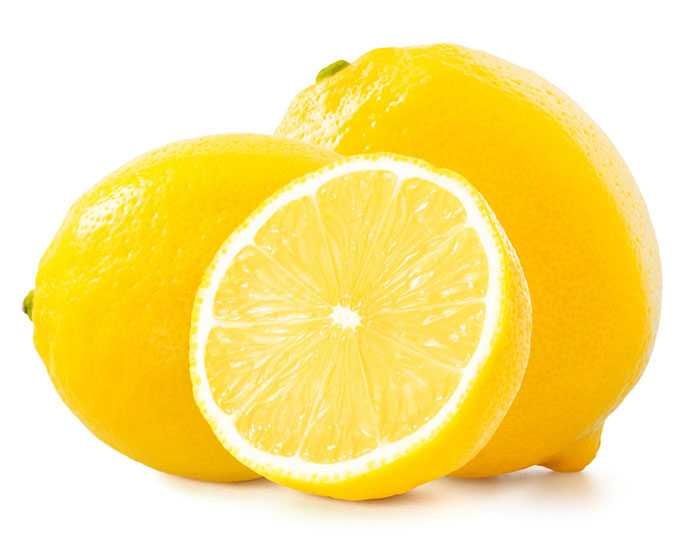
Label: Lemon